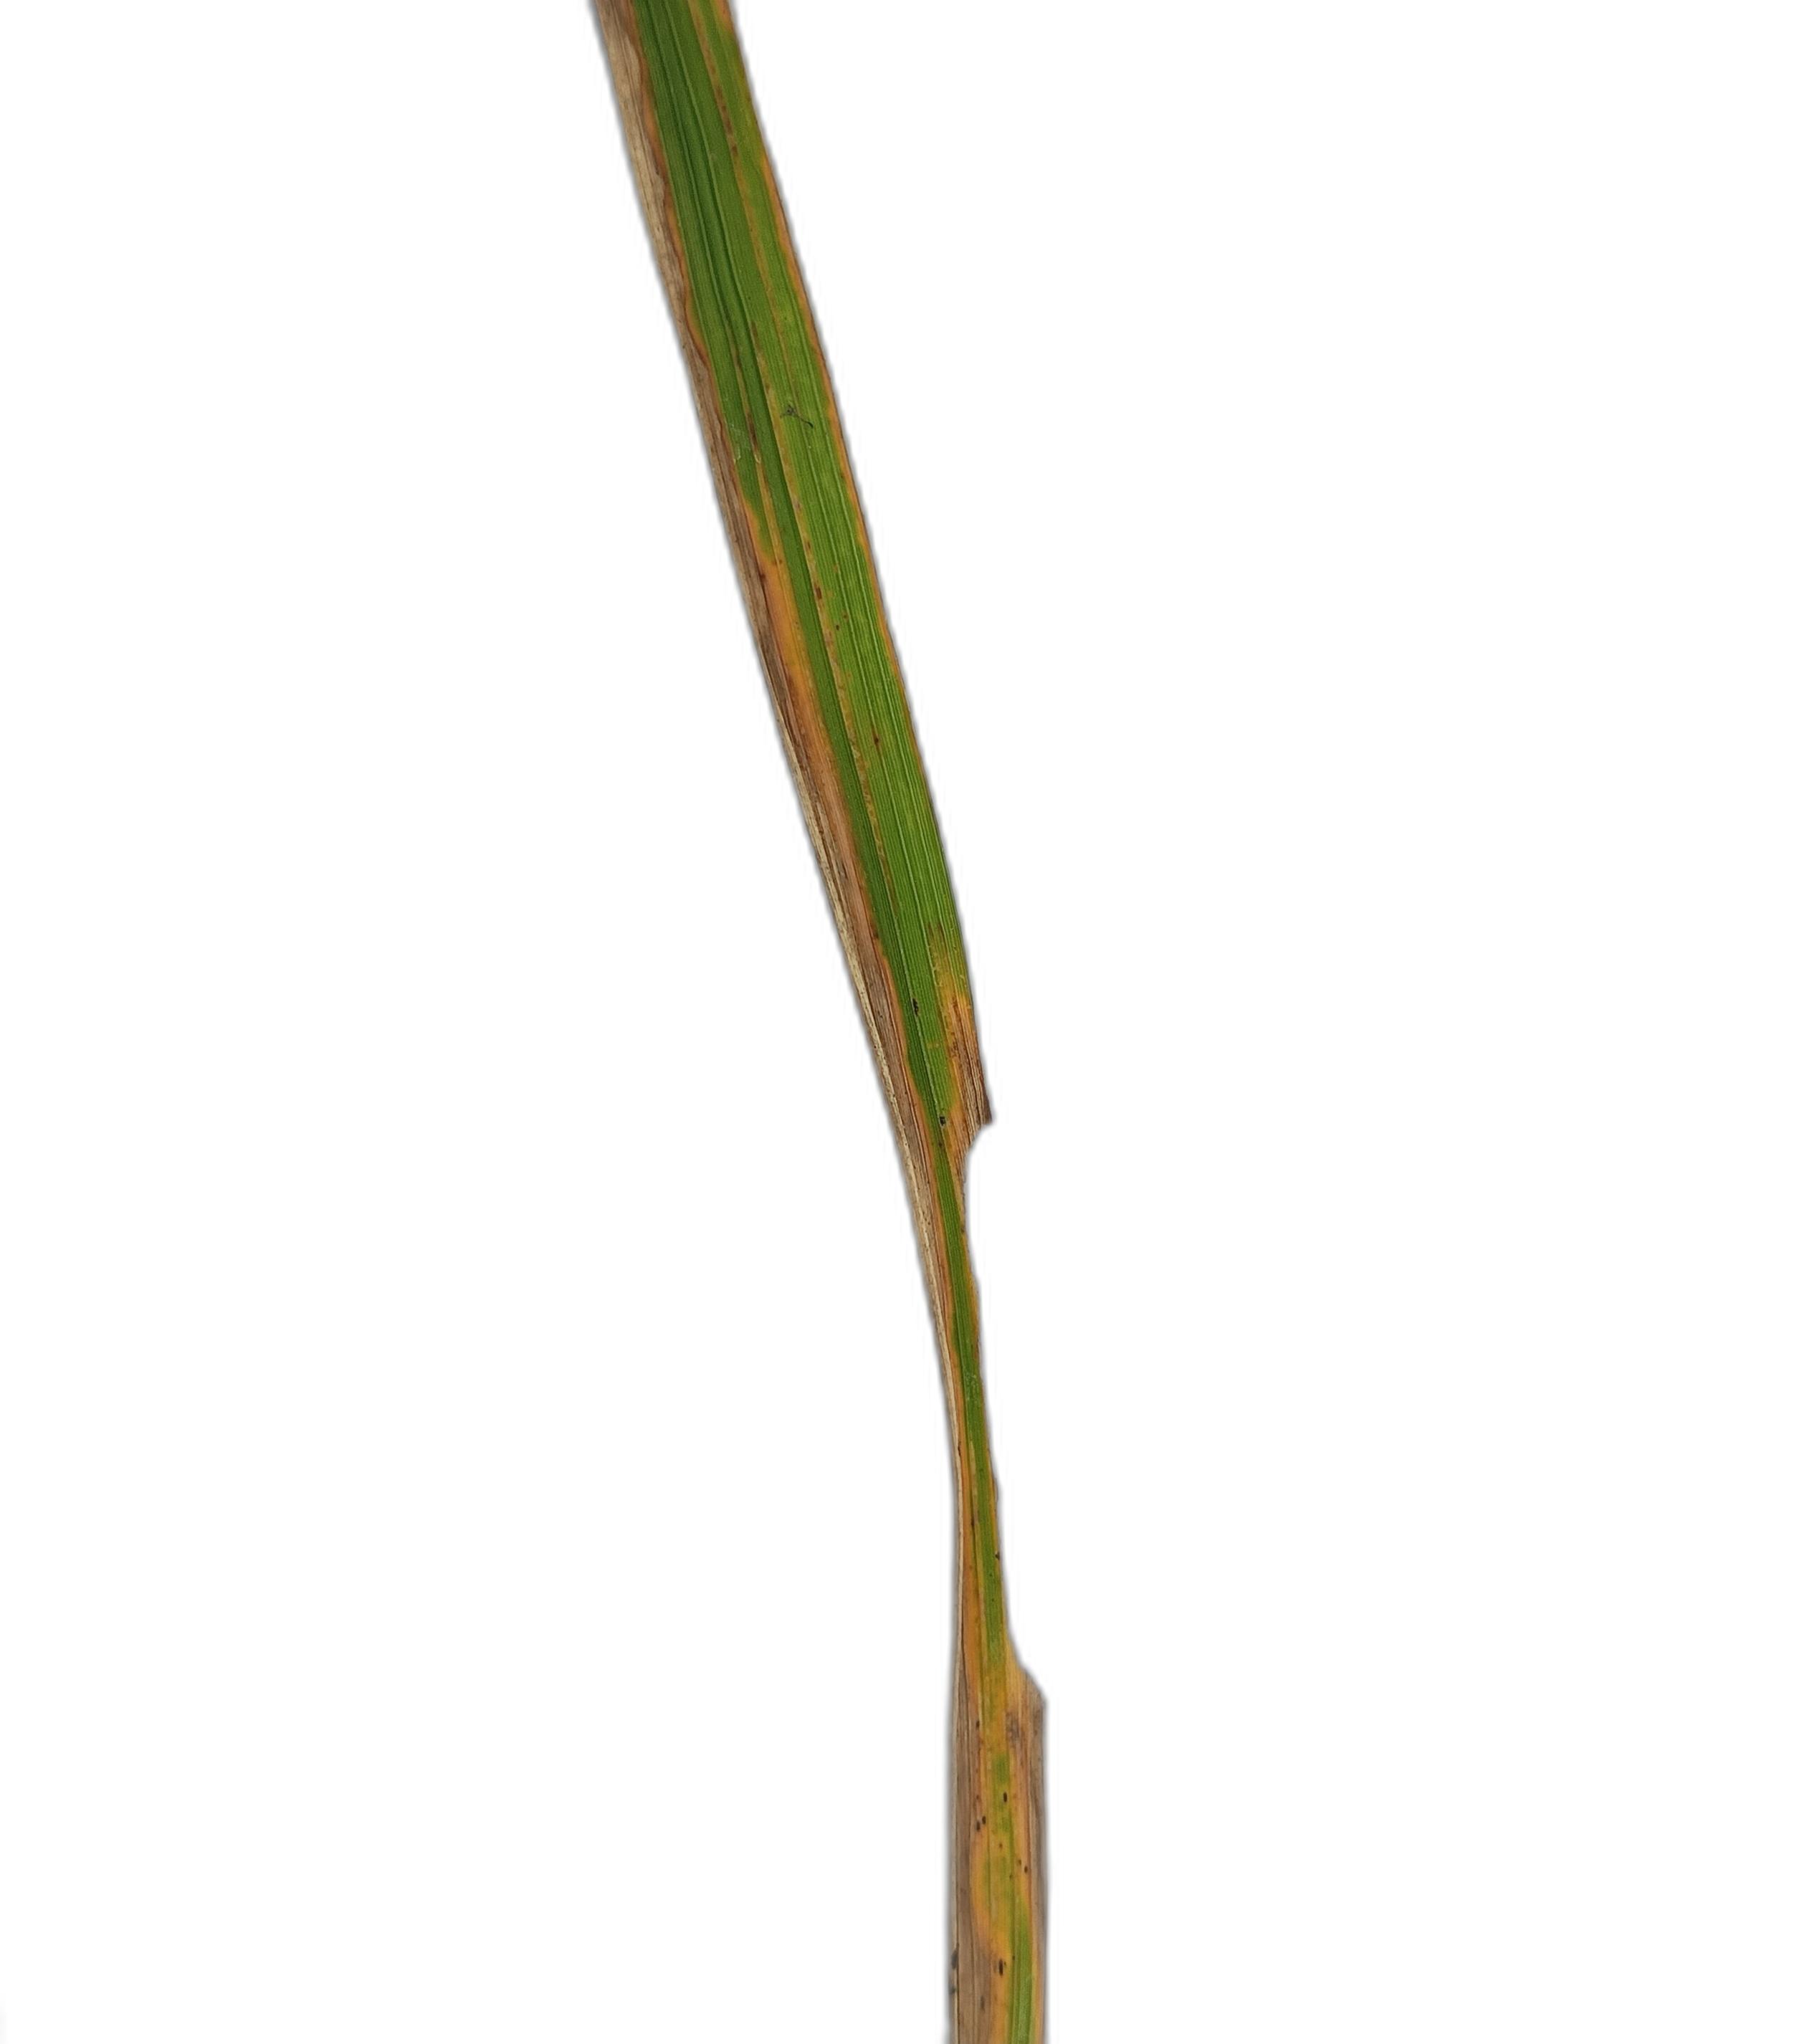
Label: Leaf Scald